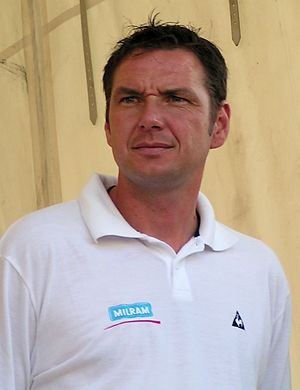
Jan Schaffrath
Jan Schaffrath under Tyskland Rundt 2006 i Düsseldorf
Jan Schaffrath er en tidligere tysk professionel cykelrytter og nuværende sportslig leder på Team High Road.